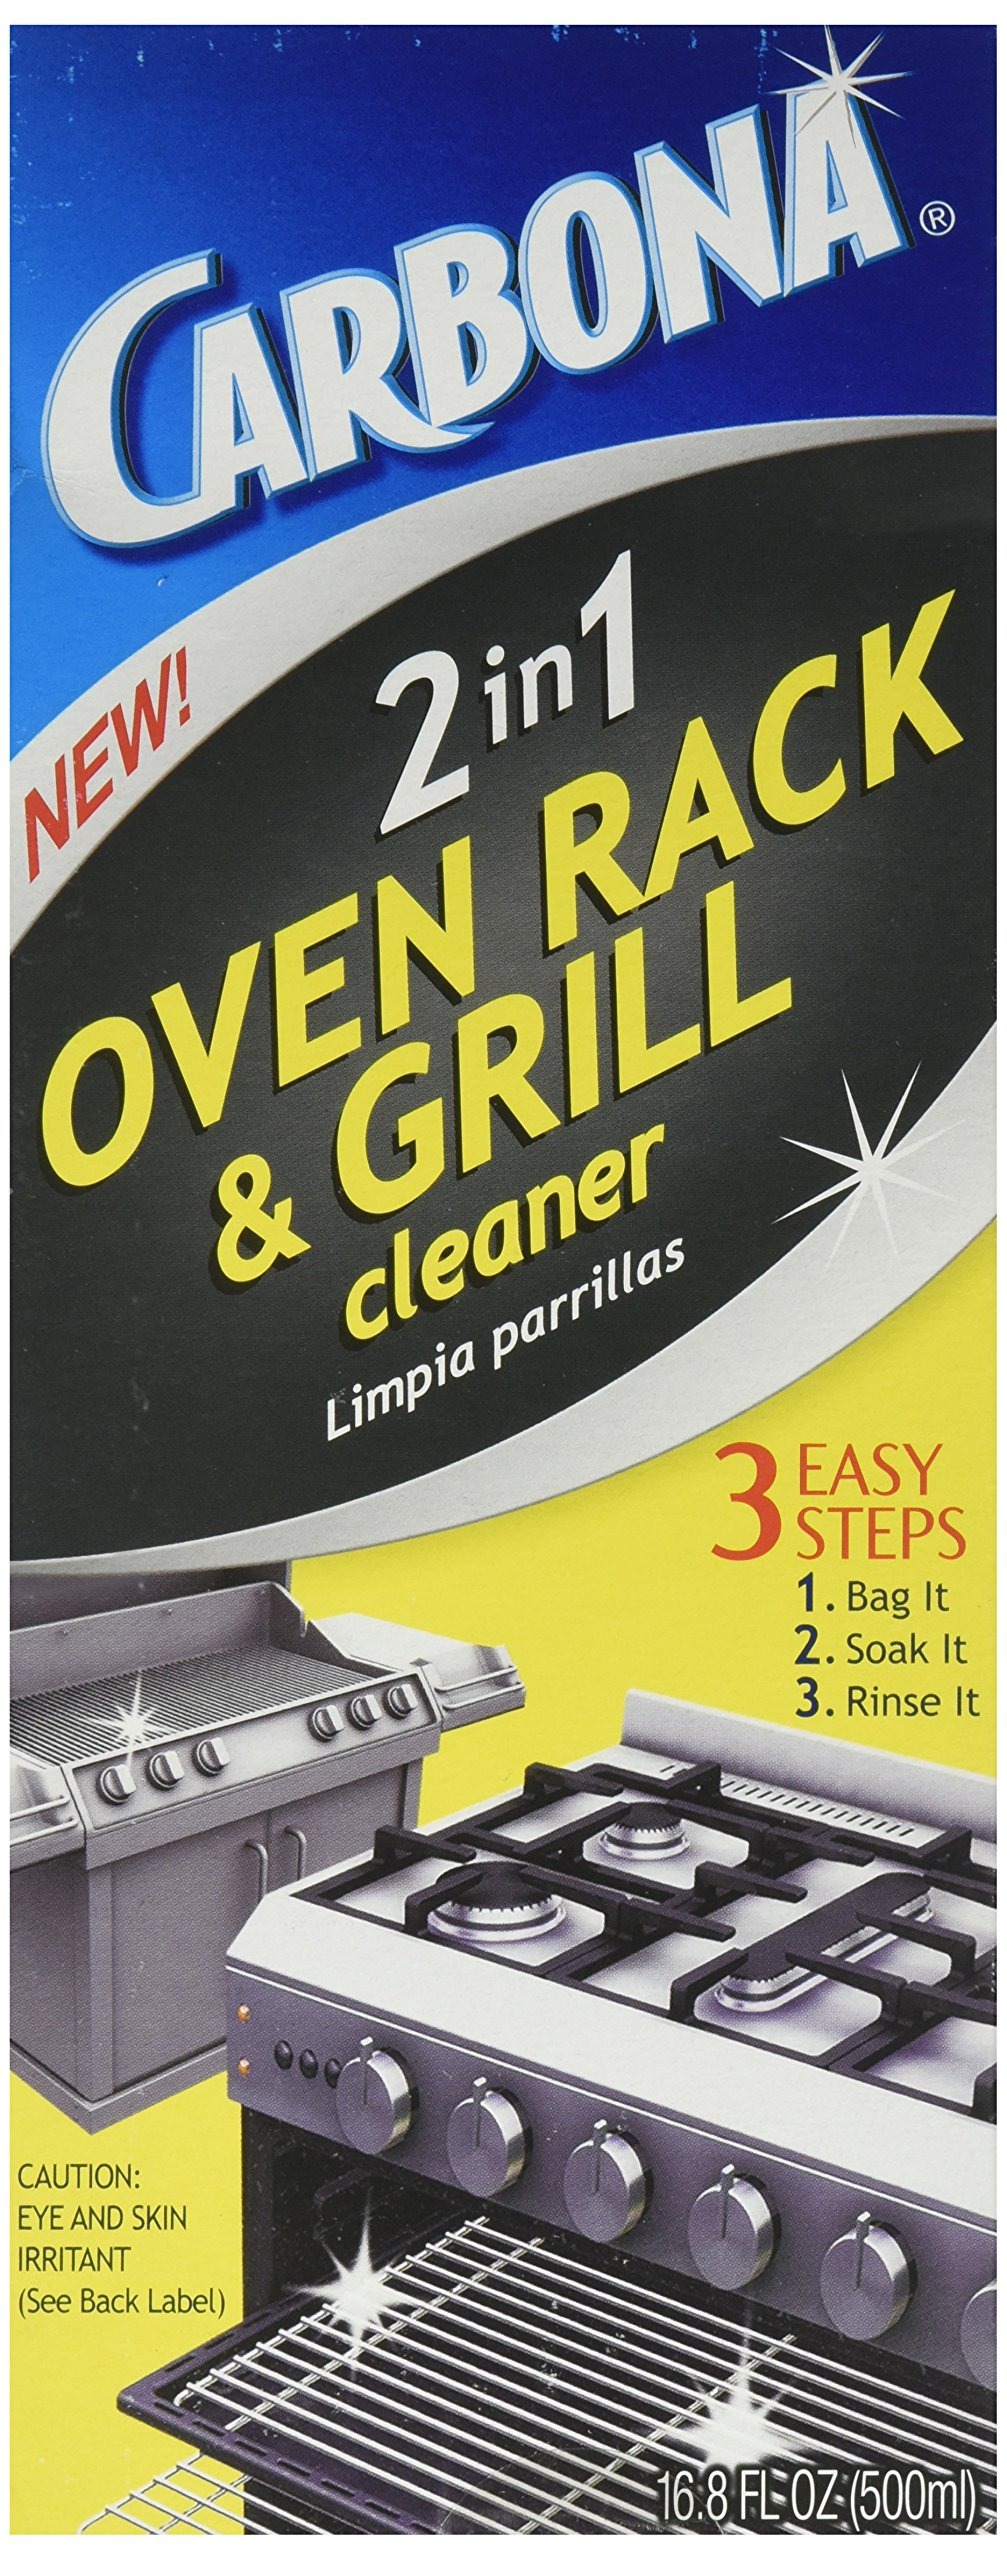
Item Name: Delta Carbona 2-in-1 Oven Rack and Grill Cleaner, 16.8 Fluid Ounce
Bullet Point 1: Innovative, safe and effective way to clean stainless steel and enamel oven racks, grill grates and pans
Bullet Point 2: A difficult and messy task is made as simple as 3 easy steps: 1.bag The racks2.pour In the solution 3.wait, Then rinse
Bullet Point 3: Helps keep newer oven racks and bbq grill grates looking like new
Value: 16.8
Unit: fl oz

Price: 12.93